Jack N' Jill

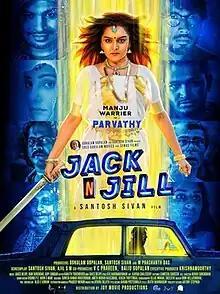
Poster

Jack N' Jill (pronounced as Jack and Jill) is a 2022 Indian Malayalam-language science fiction comedy film directed by Santosh Sivan. It stars Manju Warrier, Kalidas Jayaram, Soubin Shahir, Shaylee Krishen, and Esther Anil in the lead role. The film marks cinematographer Santosh Sivan's directorial comeback in Malayalam cinema after nearly seven years. It was released in theatres on 20 May 2022. The film is partially reshot in Tamil under the title "Centimeter" with Yogi Babu replacing Soubin Shahir and was also released on the same day. It was a box office bomb. This movie was last movie of veteran actor Nedumudi Venu released after his death in October 2021.